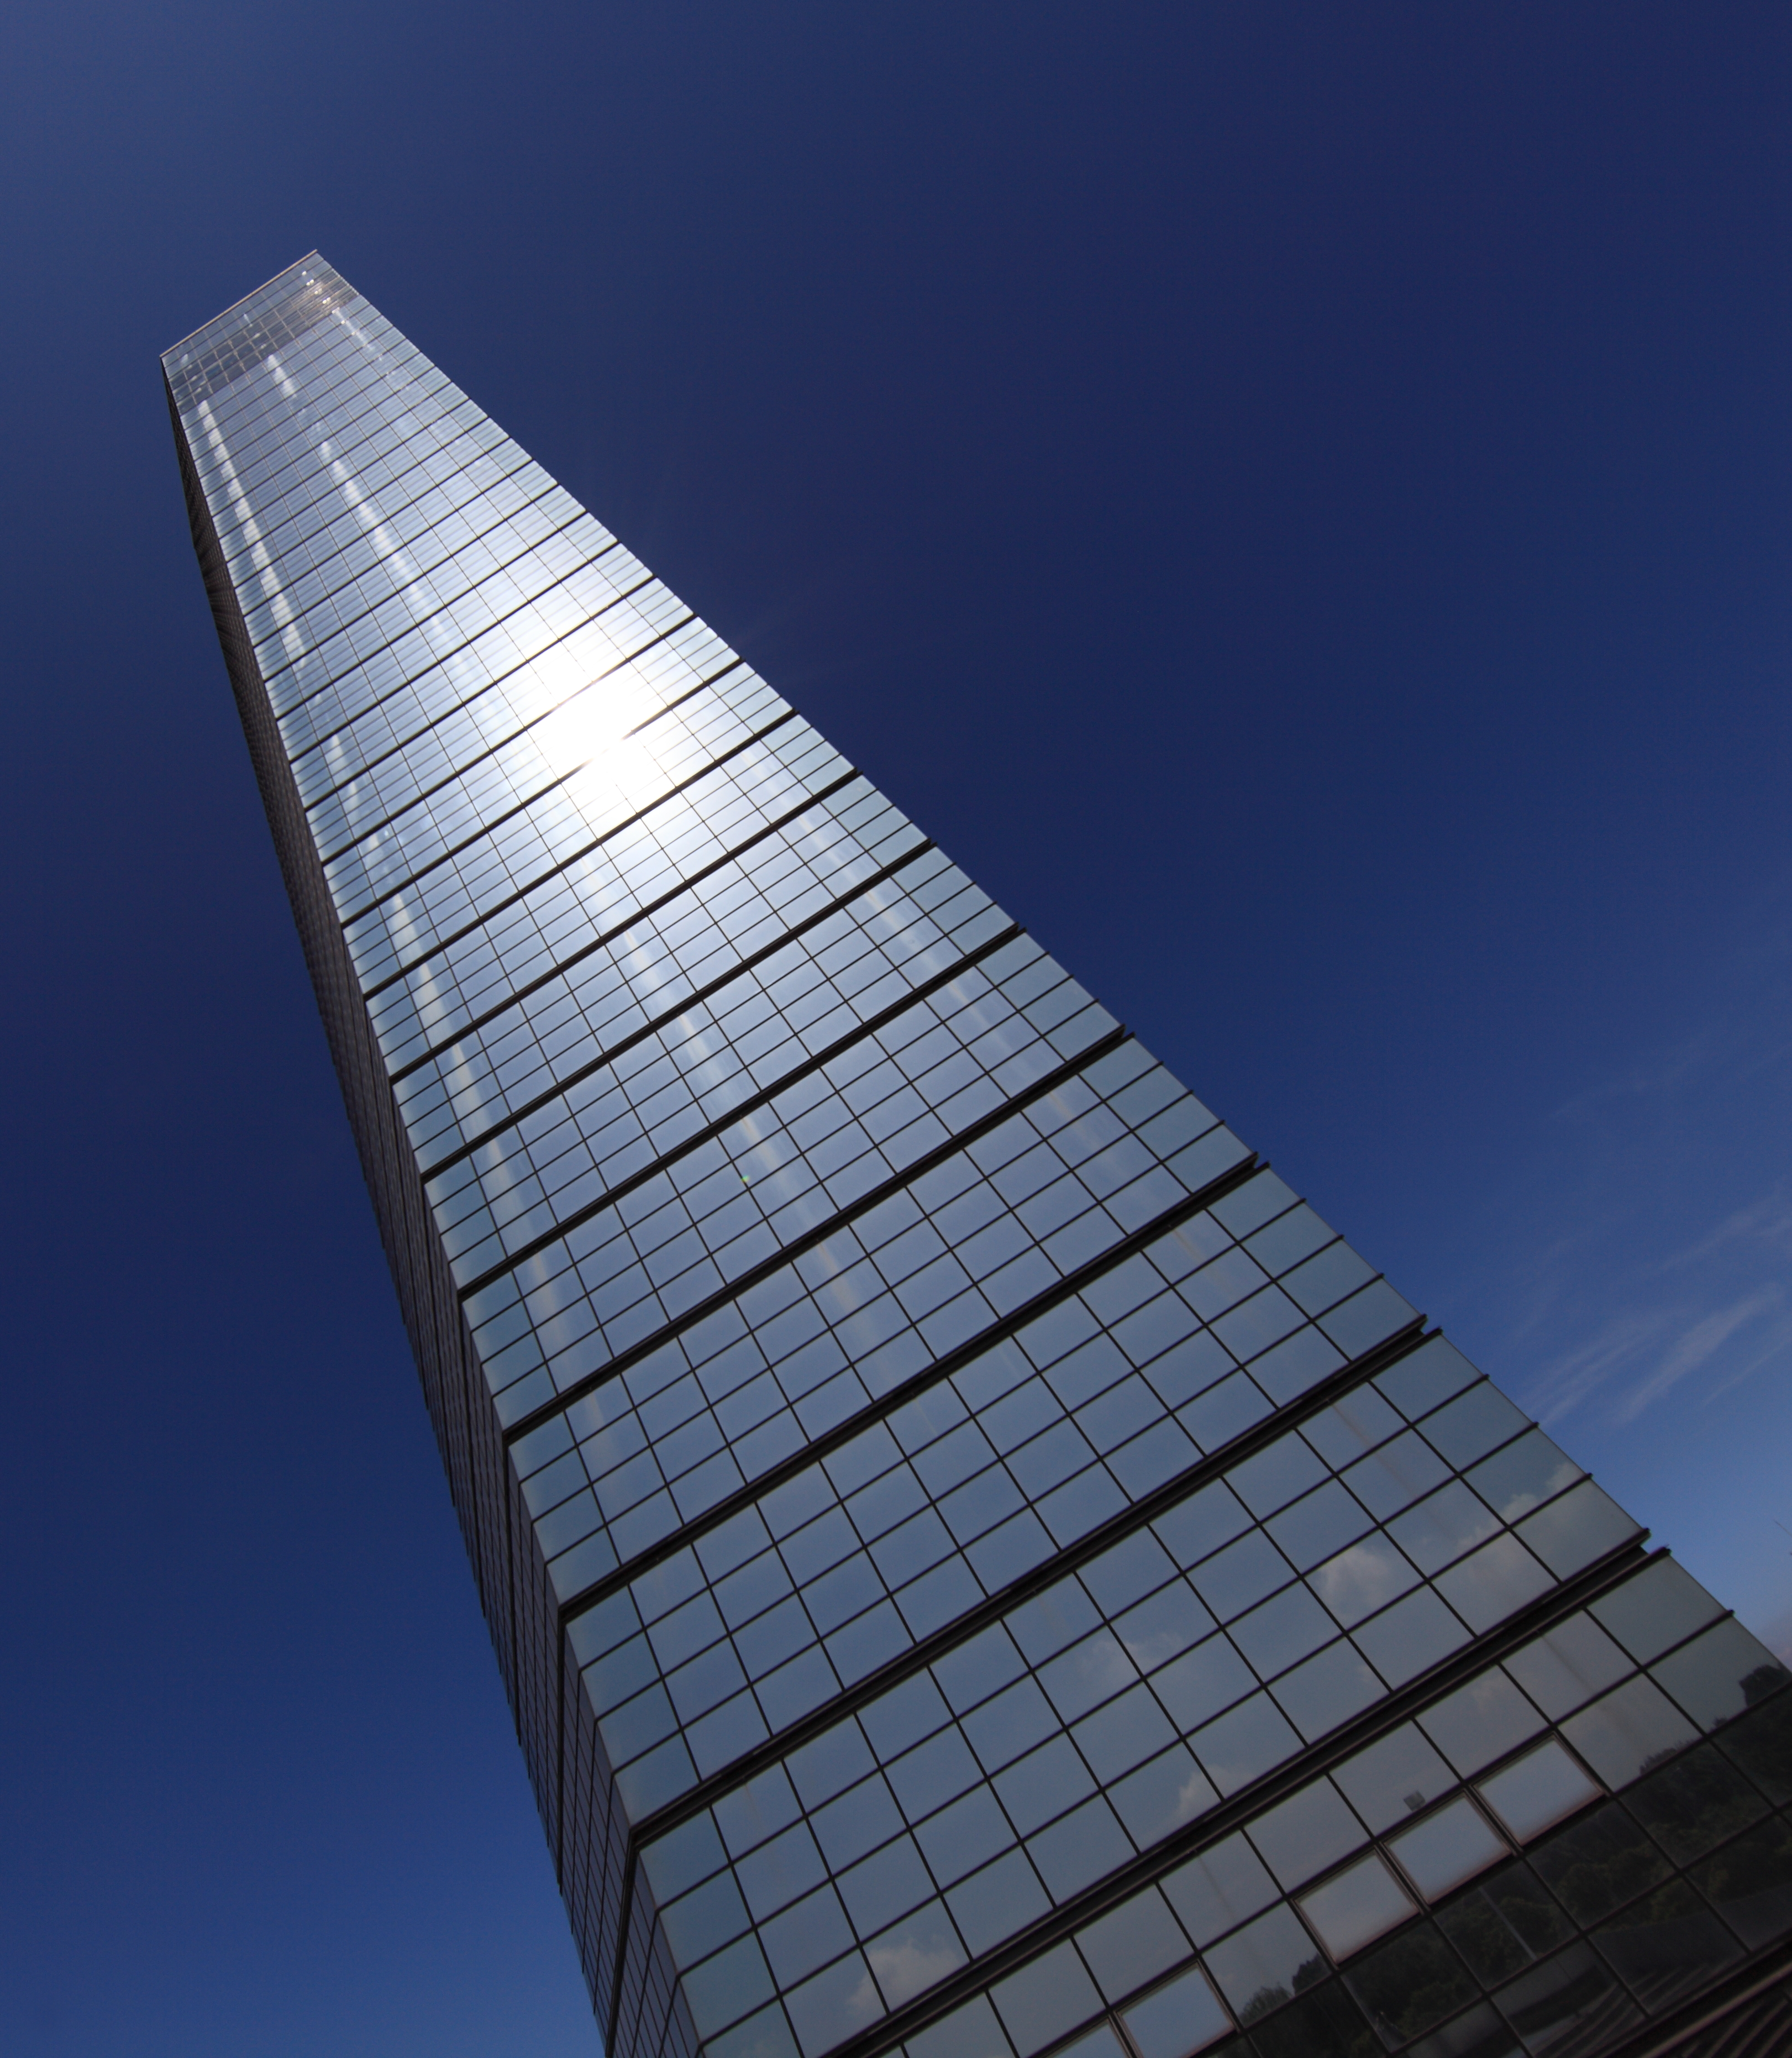
blossom, architecture, sky, flower, building, skyscraper, line, reflection, high, tower, landmark, facade, blue, tower block, symmetry, 5d, hires, shape, markii, hi, res, resolution, chiba, chibaporttower, daylighting